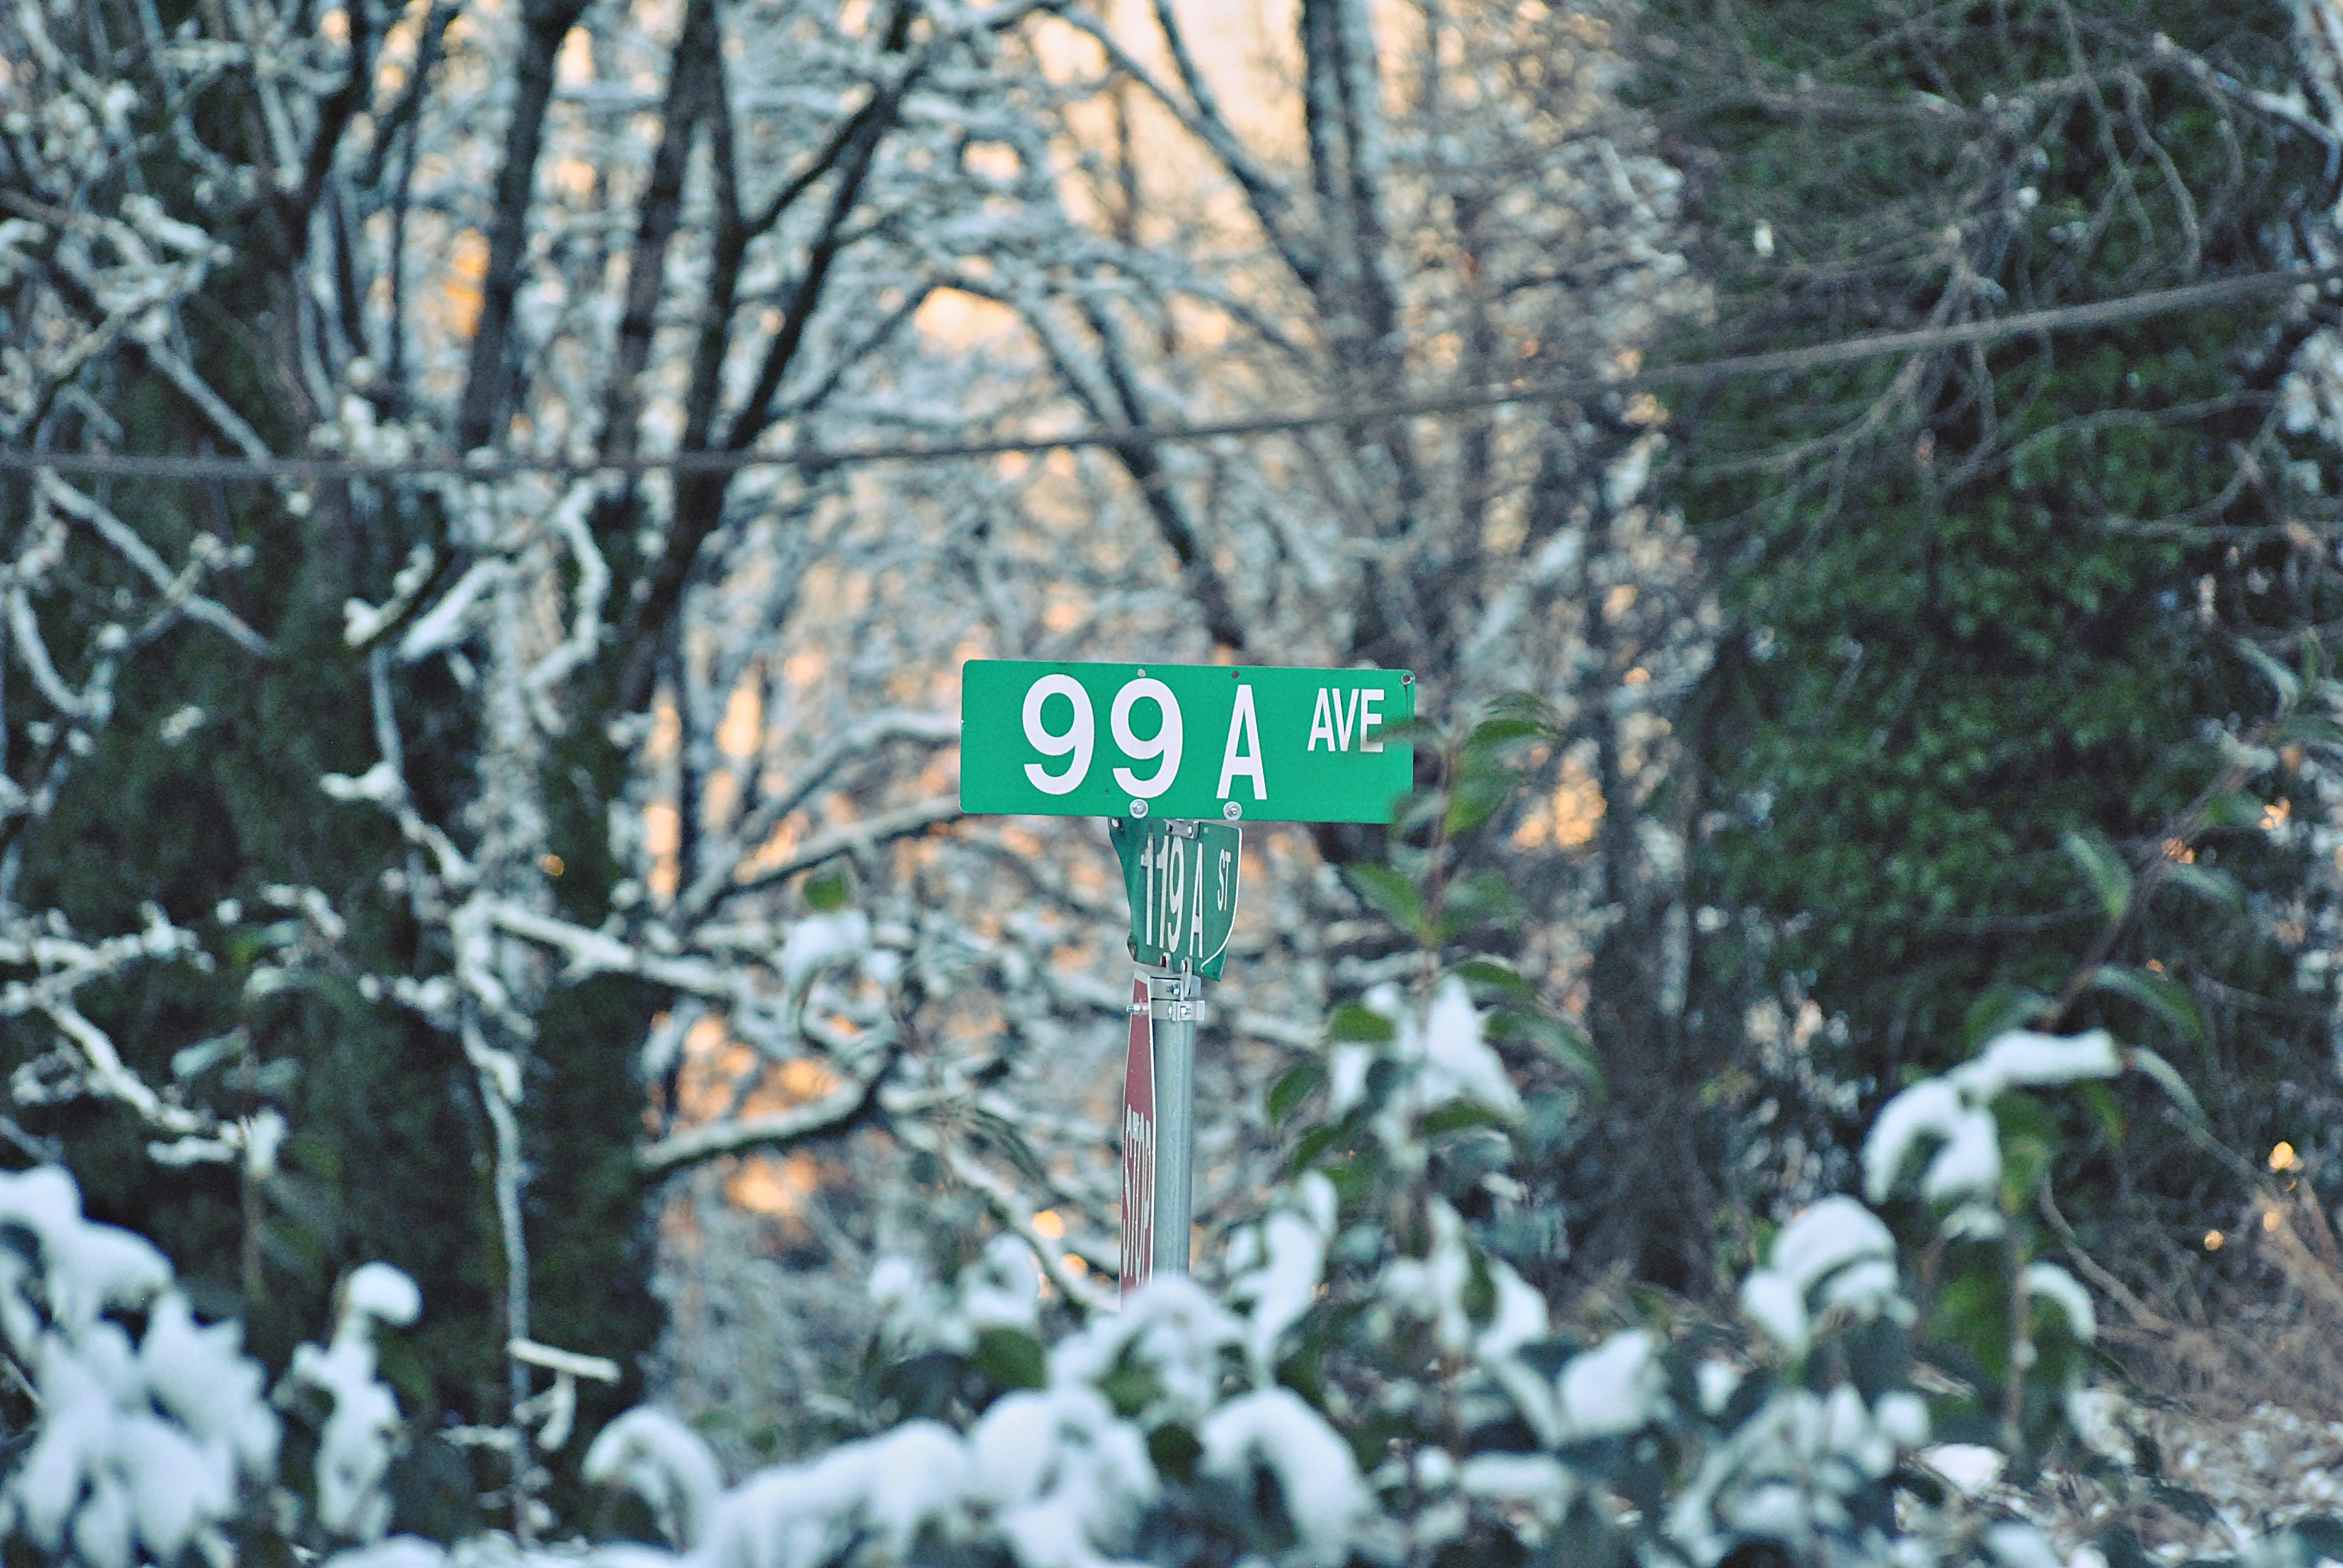
tree, forest, branch, snow, winter, flower, frost, weather, season, spruce, woodland, ecosystem